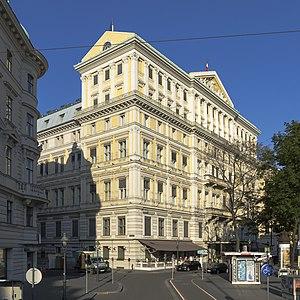
L'Hotel Imperial, aussi connu comme L'Impérial, est un hôtel de luxe cinq étoiles de Vienne, en Autriche. Il est situé sur le fameux boulevard circulaire, le Ring.